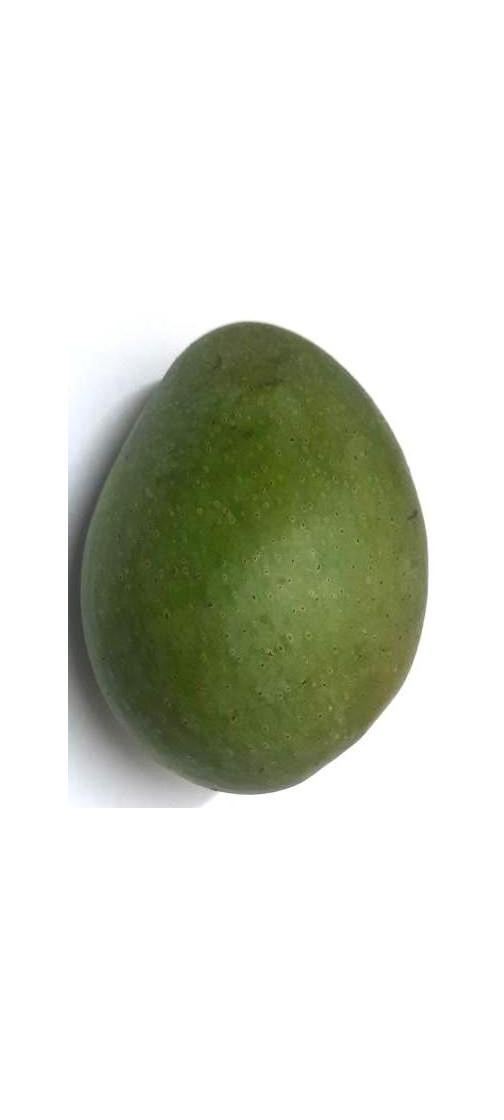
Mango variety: Ashshina Zhinuk